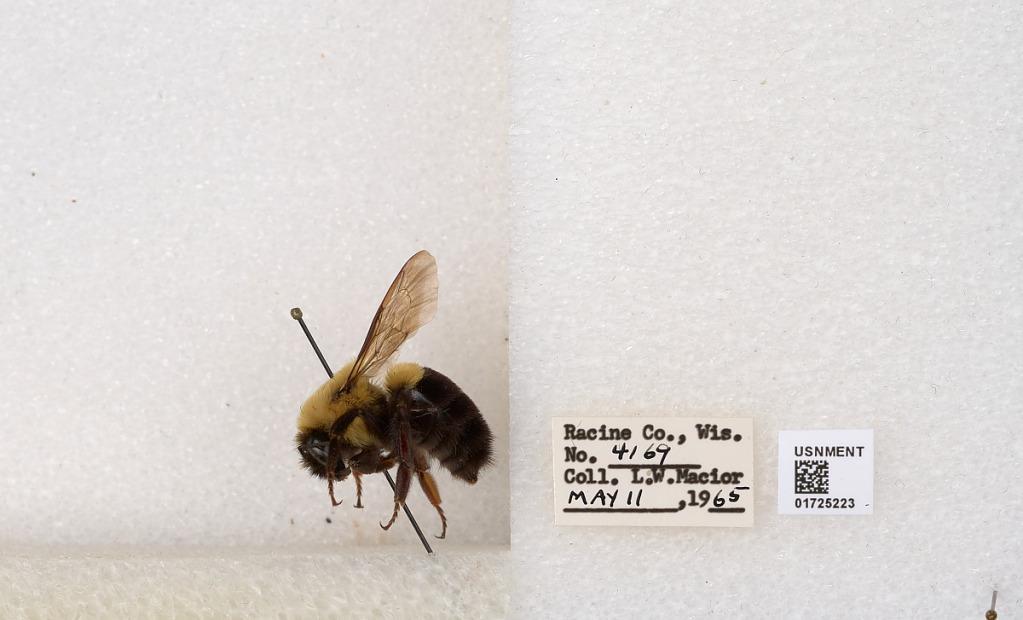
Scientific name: Bombus impatiens Cresson
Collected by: L. Macior
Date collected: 1965-5-11
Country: United States
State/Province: Wisconsin
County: Racine
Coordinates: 42.7299, -87.8123